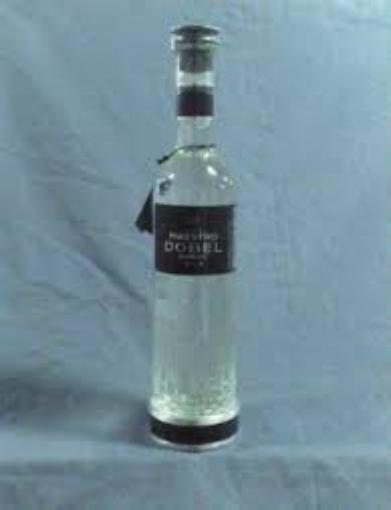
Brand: Maestro Dobel
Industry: Food